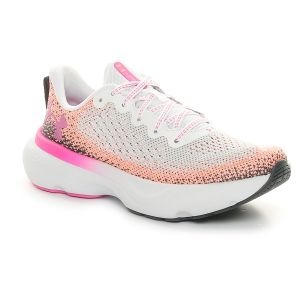
Under Armour Scarpa da Running Donna  Infinite Bianco   Sconto 20%
Prezzo: 80,00 €